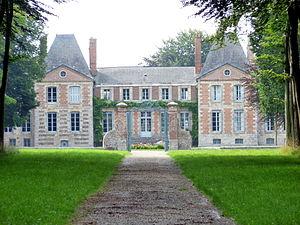
Château de Saint-Aubin-sur-Mer
Cet article recense les monuments historiques de l'arrondissement de Dieppe, dans le département de la Seine-Maritime, en France.
Saint-Aubin-sur-Mer est une commune française située dans le département de la Seine-Maritime en région Normandie.
Le château Saint-Aubin est situé sur la commune de Saint-Aubin-sur-Mer, dans le département de la Seine-Maritime.